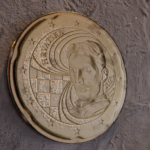
Coin value: 20cents
Country: hr
Edition: standard